St. Denis Ssebugwawo Secondary School

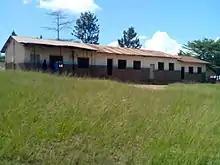
The building at Ggaba Demonstration Primary School where the school started.

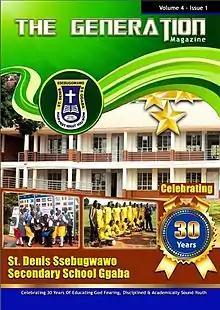
Celebration of the school's 30th anniversary

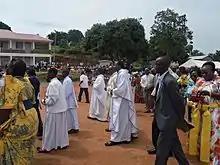
The school's teachers, parents and the Fathers

St. Denis Ssebugwawo Secondary School is a Ugandan mixed day and boarding school, located in Ggaba, Kampala District.